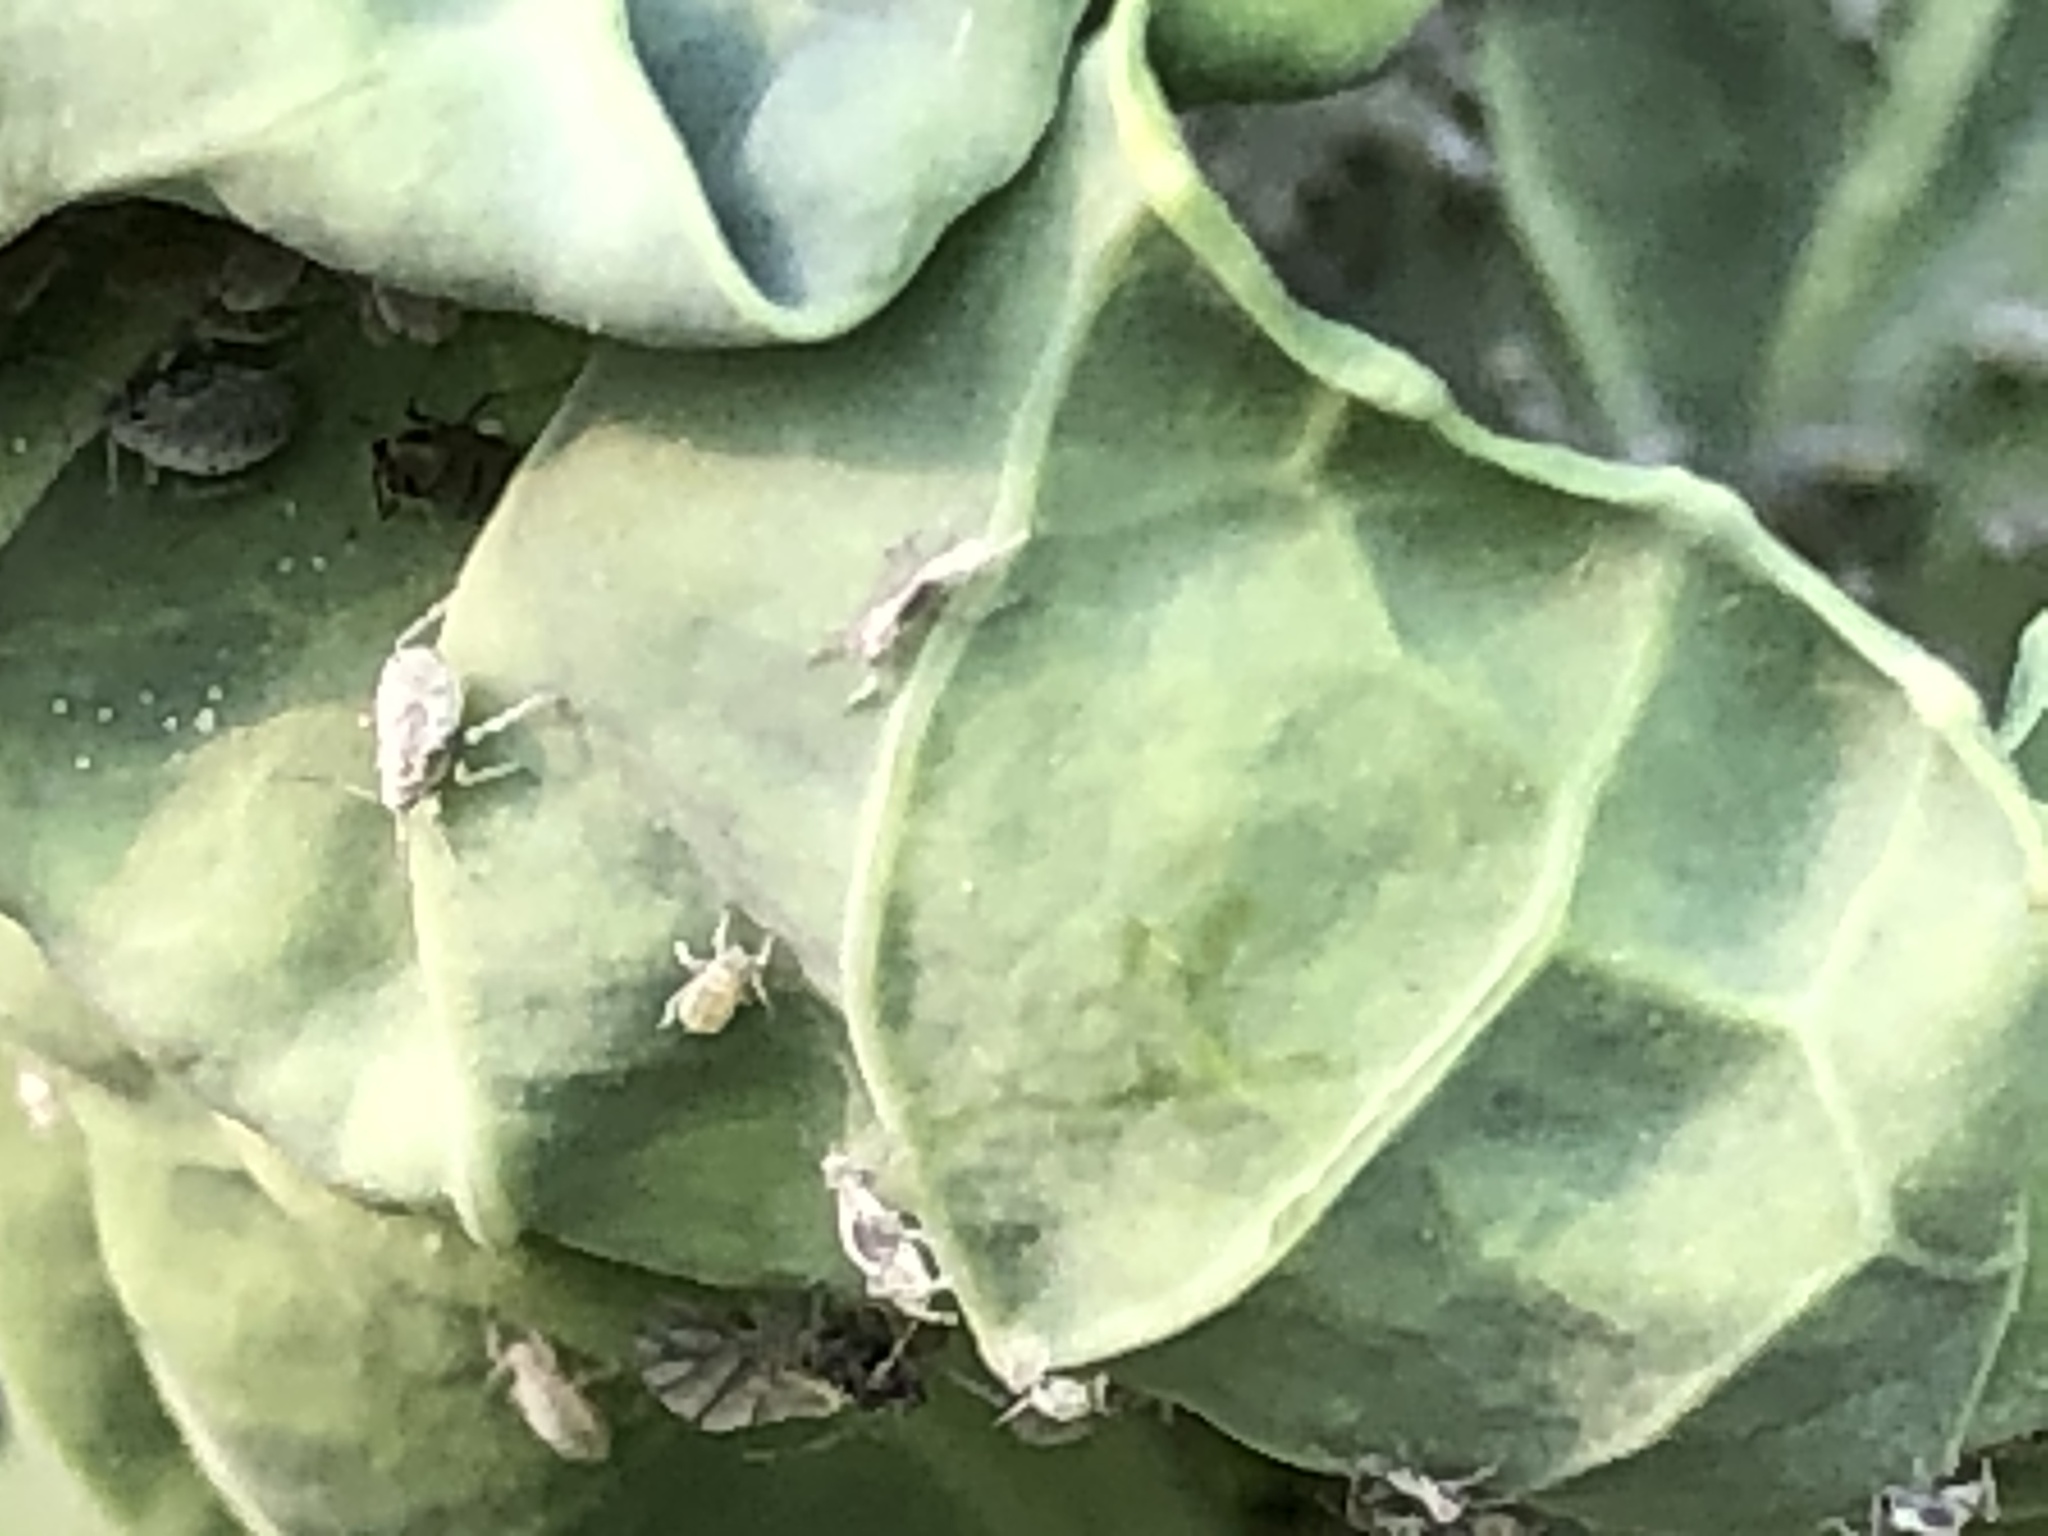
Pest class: cabbage_aphid